Andy Griffith

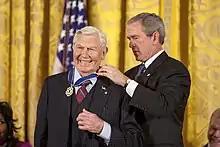
Griffith receiving the Presidential Medal of Freedom from president George W. Bush (2005)

Griffith's friendship with child actor Ron Howard began in 1960 when they guest-starred in the episode of "Make Room for Daddy" that led to the formation of "The Andy Griffith Show" the same year. For eight seasons, they starred together in most of the show's episodes, portraying father and son.